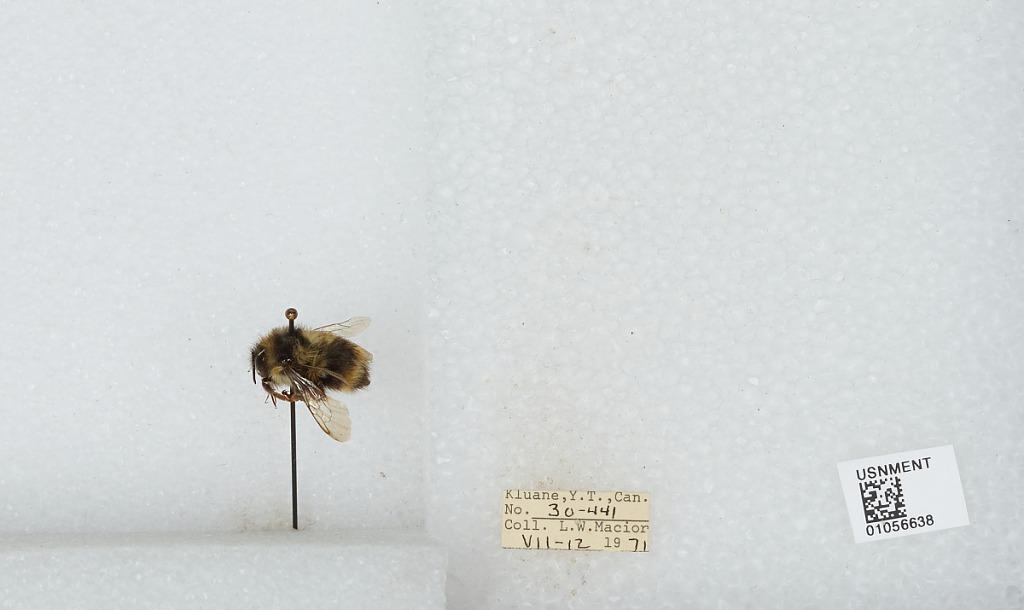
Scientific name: Bombus bifarius nearcticus
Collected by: L. Macior
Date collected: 1971-7-12
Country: Canada
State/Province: Yukon Territory
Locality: Kluane
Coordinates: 60.75, -139.5